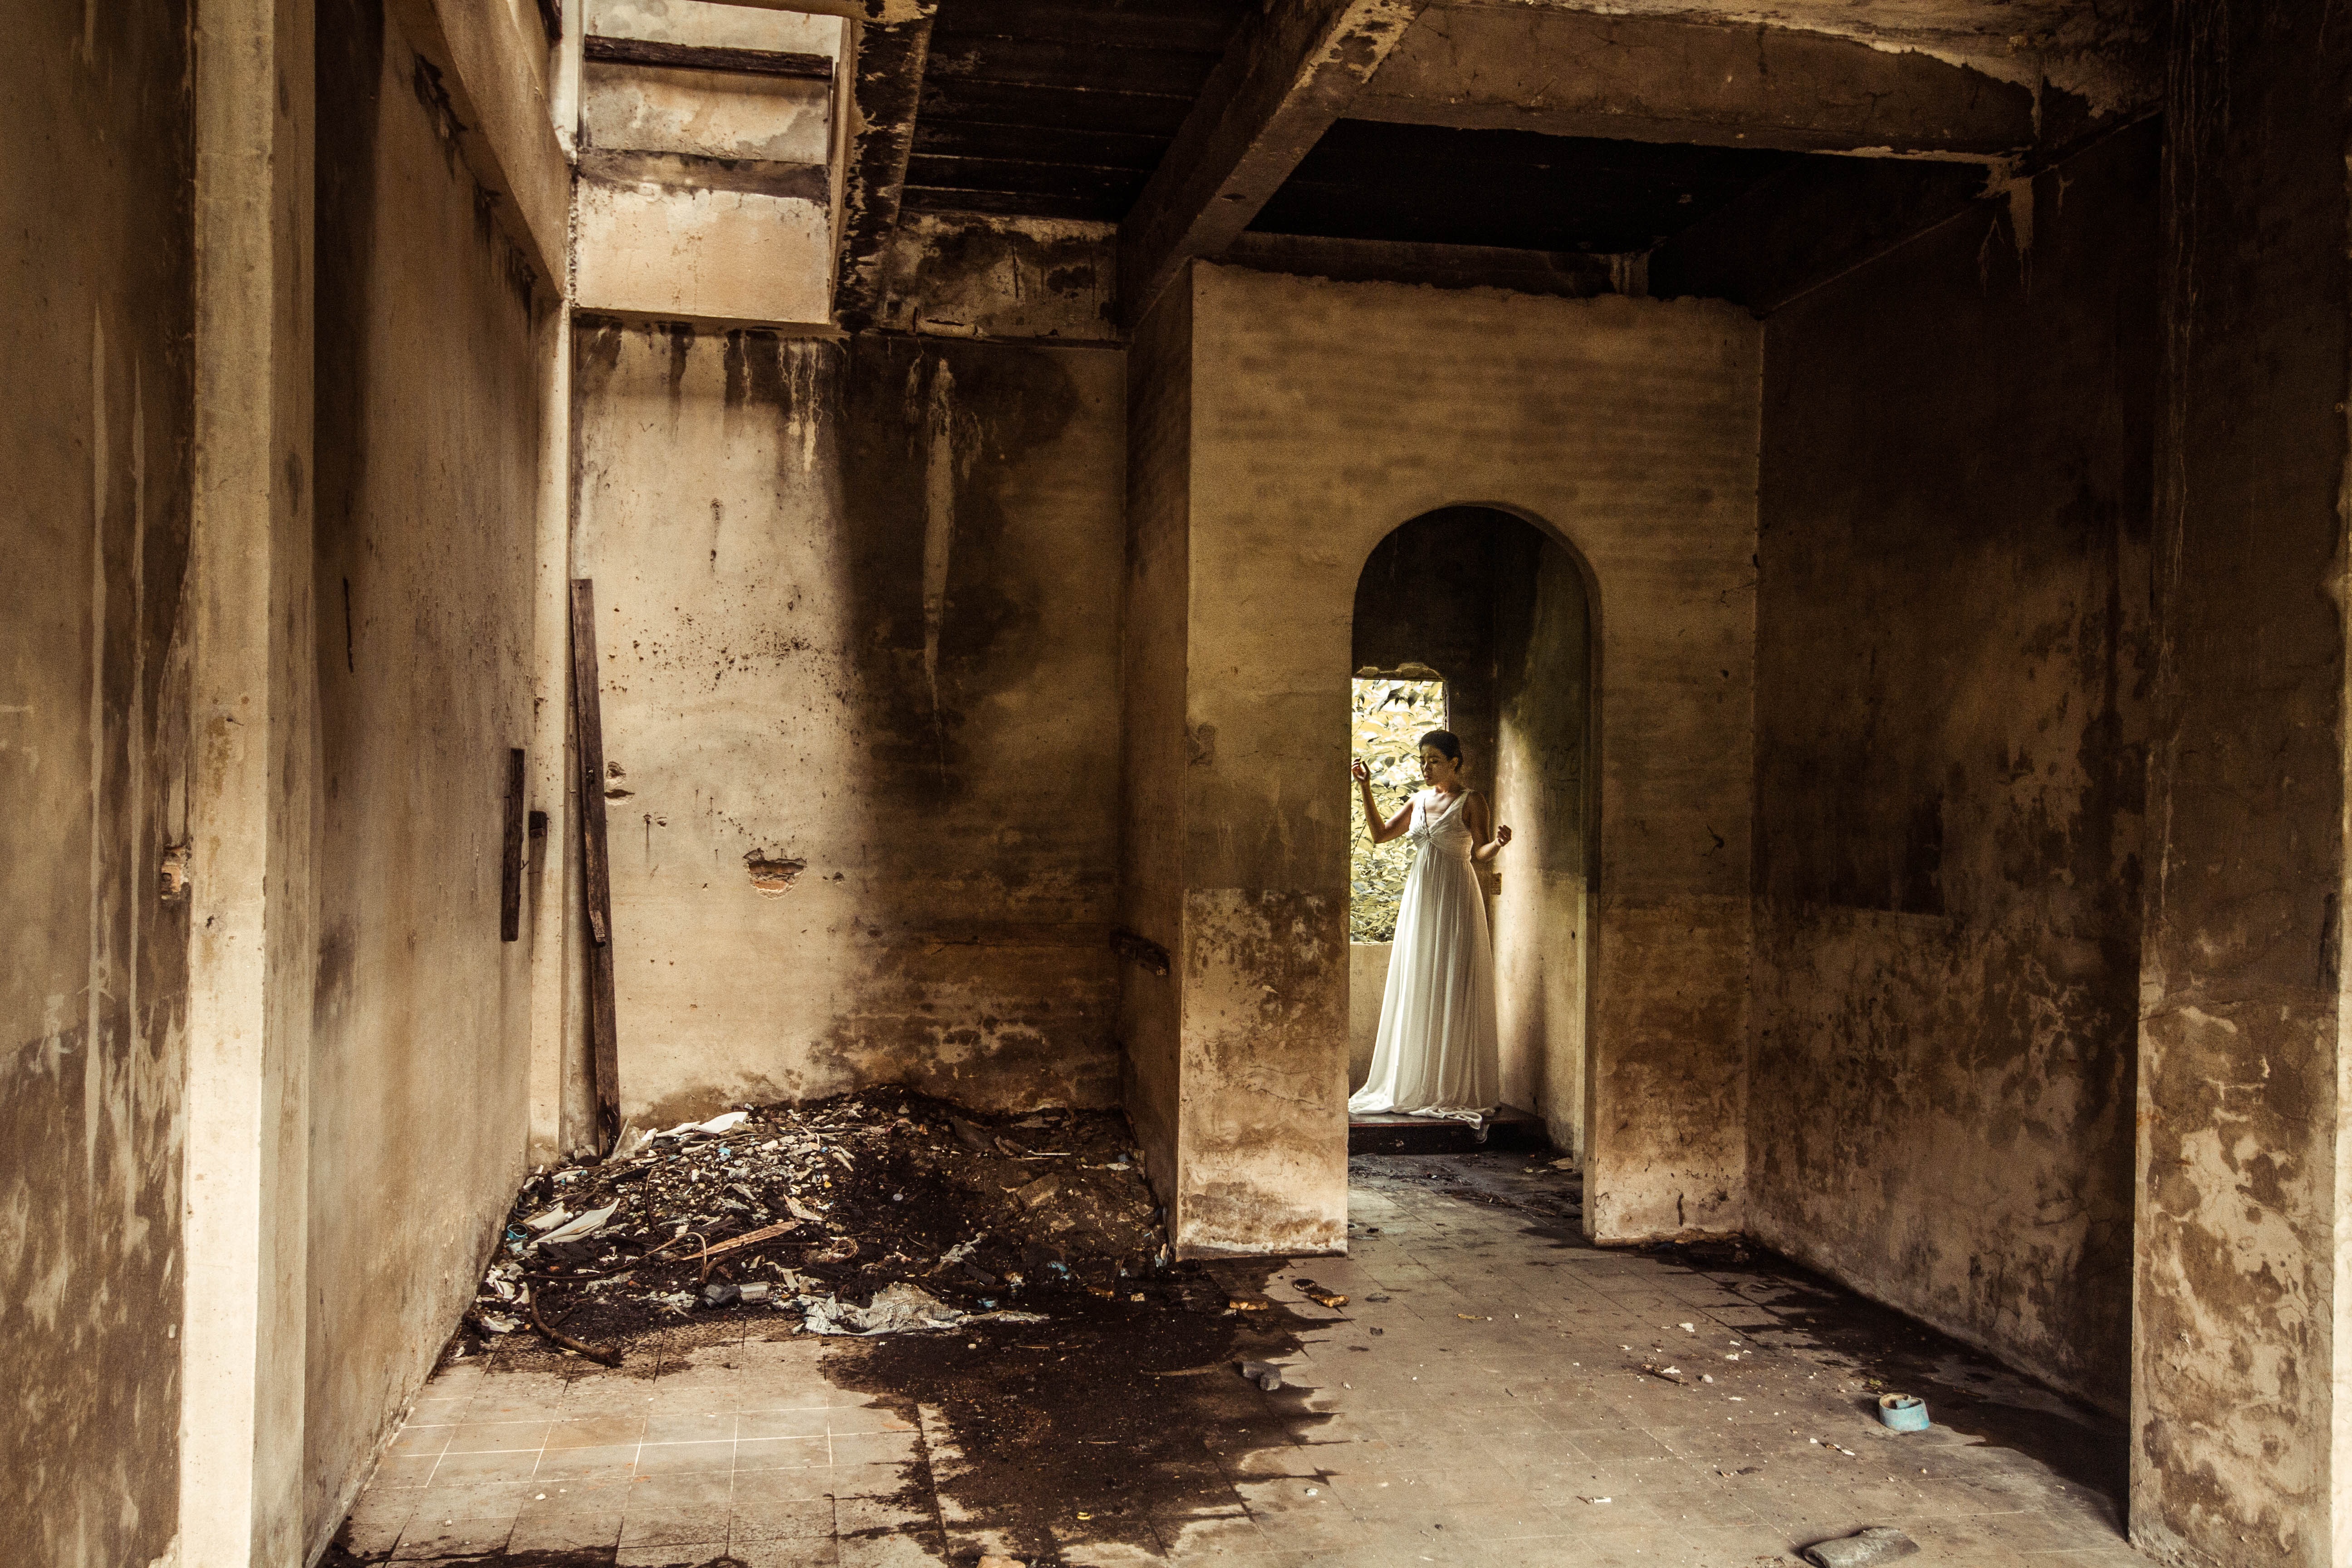
wood, girl, woman, white, alley, home, wall, abandoned, darkness, dressed up, temple, ruins, waste, scare, crypt, urban area, ancient history